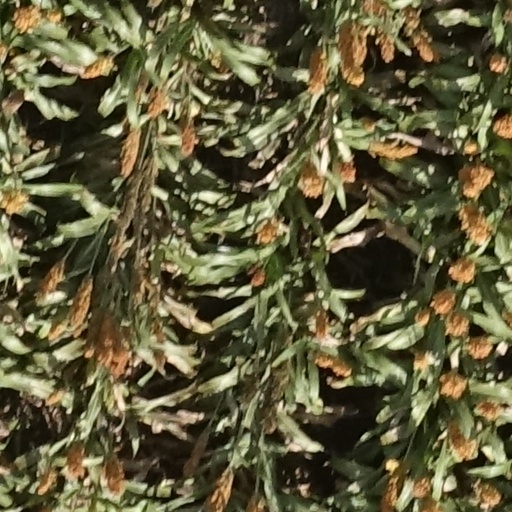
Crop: sorghum